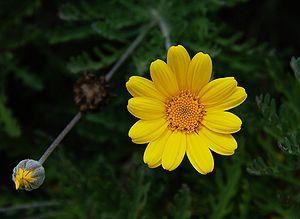
Cette liste de Tracheophyta de Bosnie-Herzégovine, ainsi que d’espèces introduites est un aperçu incomplet d’espèces de mousses, de fougères, de gymnospermes et d’angiospermes citées dans la littérature disponible en langues bosniaque, croate, serbe et serbo-croate. Cet aperçu n’inclue pas des espèces cultivées ni celles occasionnellement introduites.